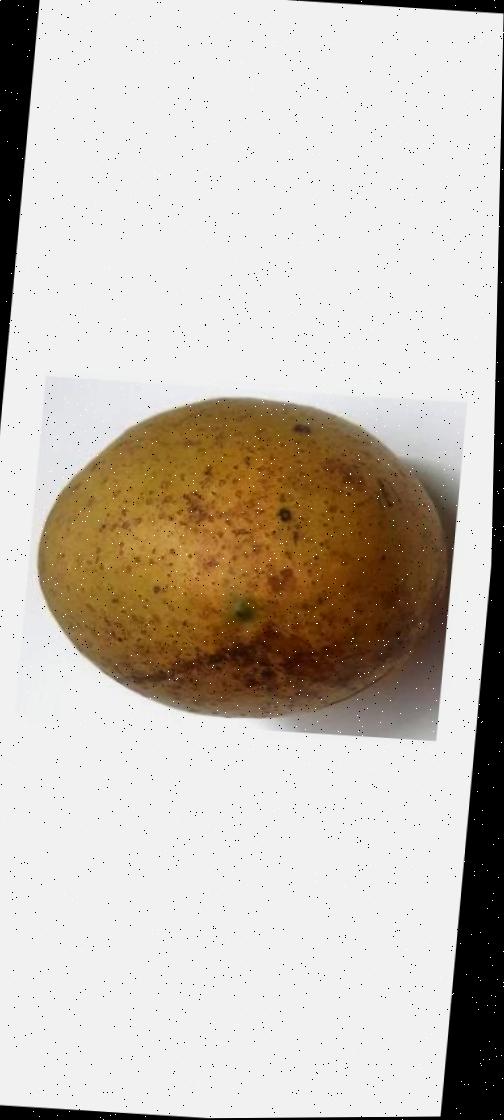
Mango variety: Gourmoti